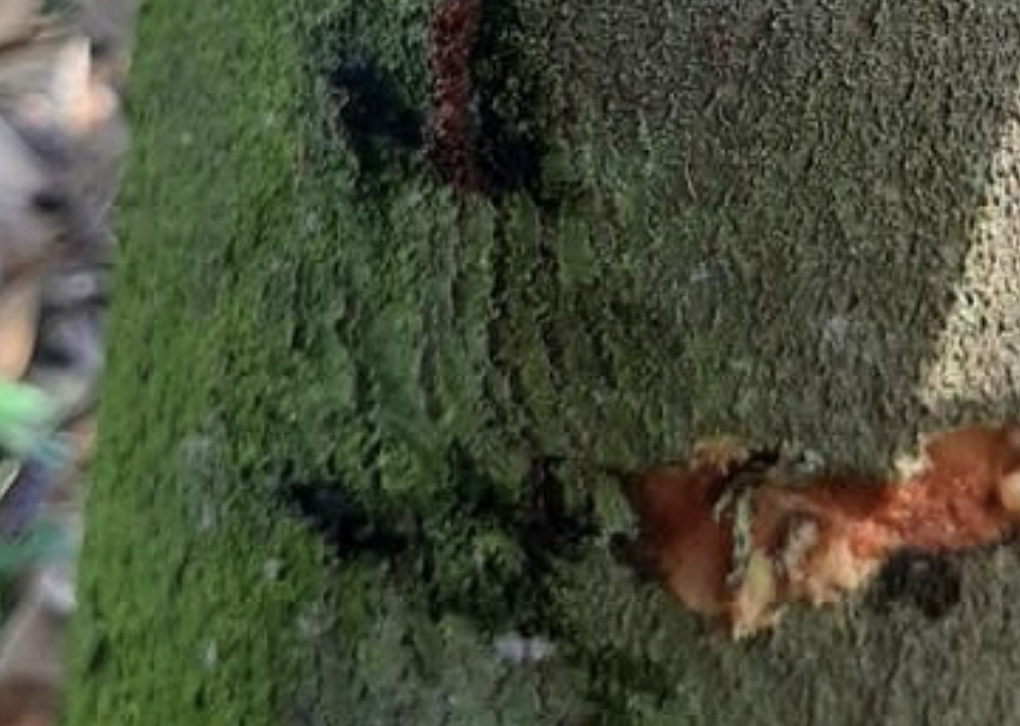
Label: stem_cracking_ gummosis